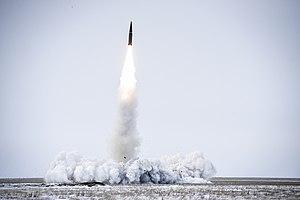
L'Algérie ; et arabe algérien : الدزاير, الجازاير ou لدزاير ; en tamazight et tifinagh ⴷⵣⴰⵢⵔ est un pays d’Afrique du Nord faisant partie du Maghreb. Depuis 1962, elle est nommée en forme longue République algérienne démocratique et populaire, abrégée en RADP. Sa capitale est Alger, la ville la plus peuplée du pays, dans le Nord, sur la côte méditerranéenne.